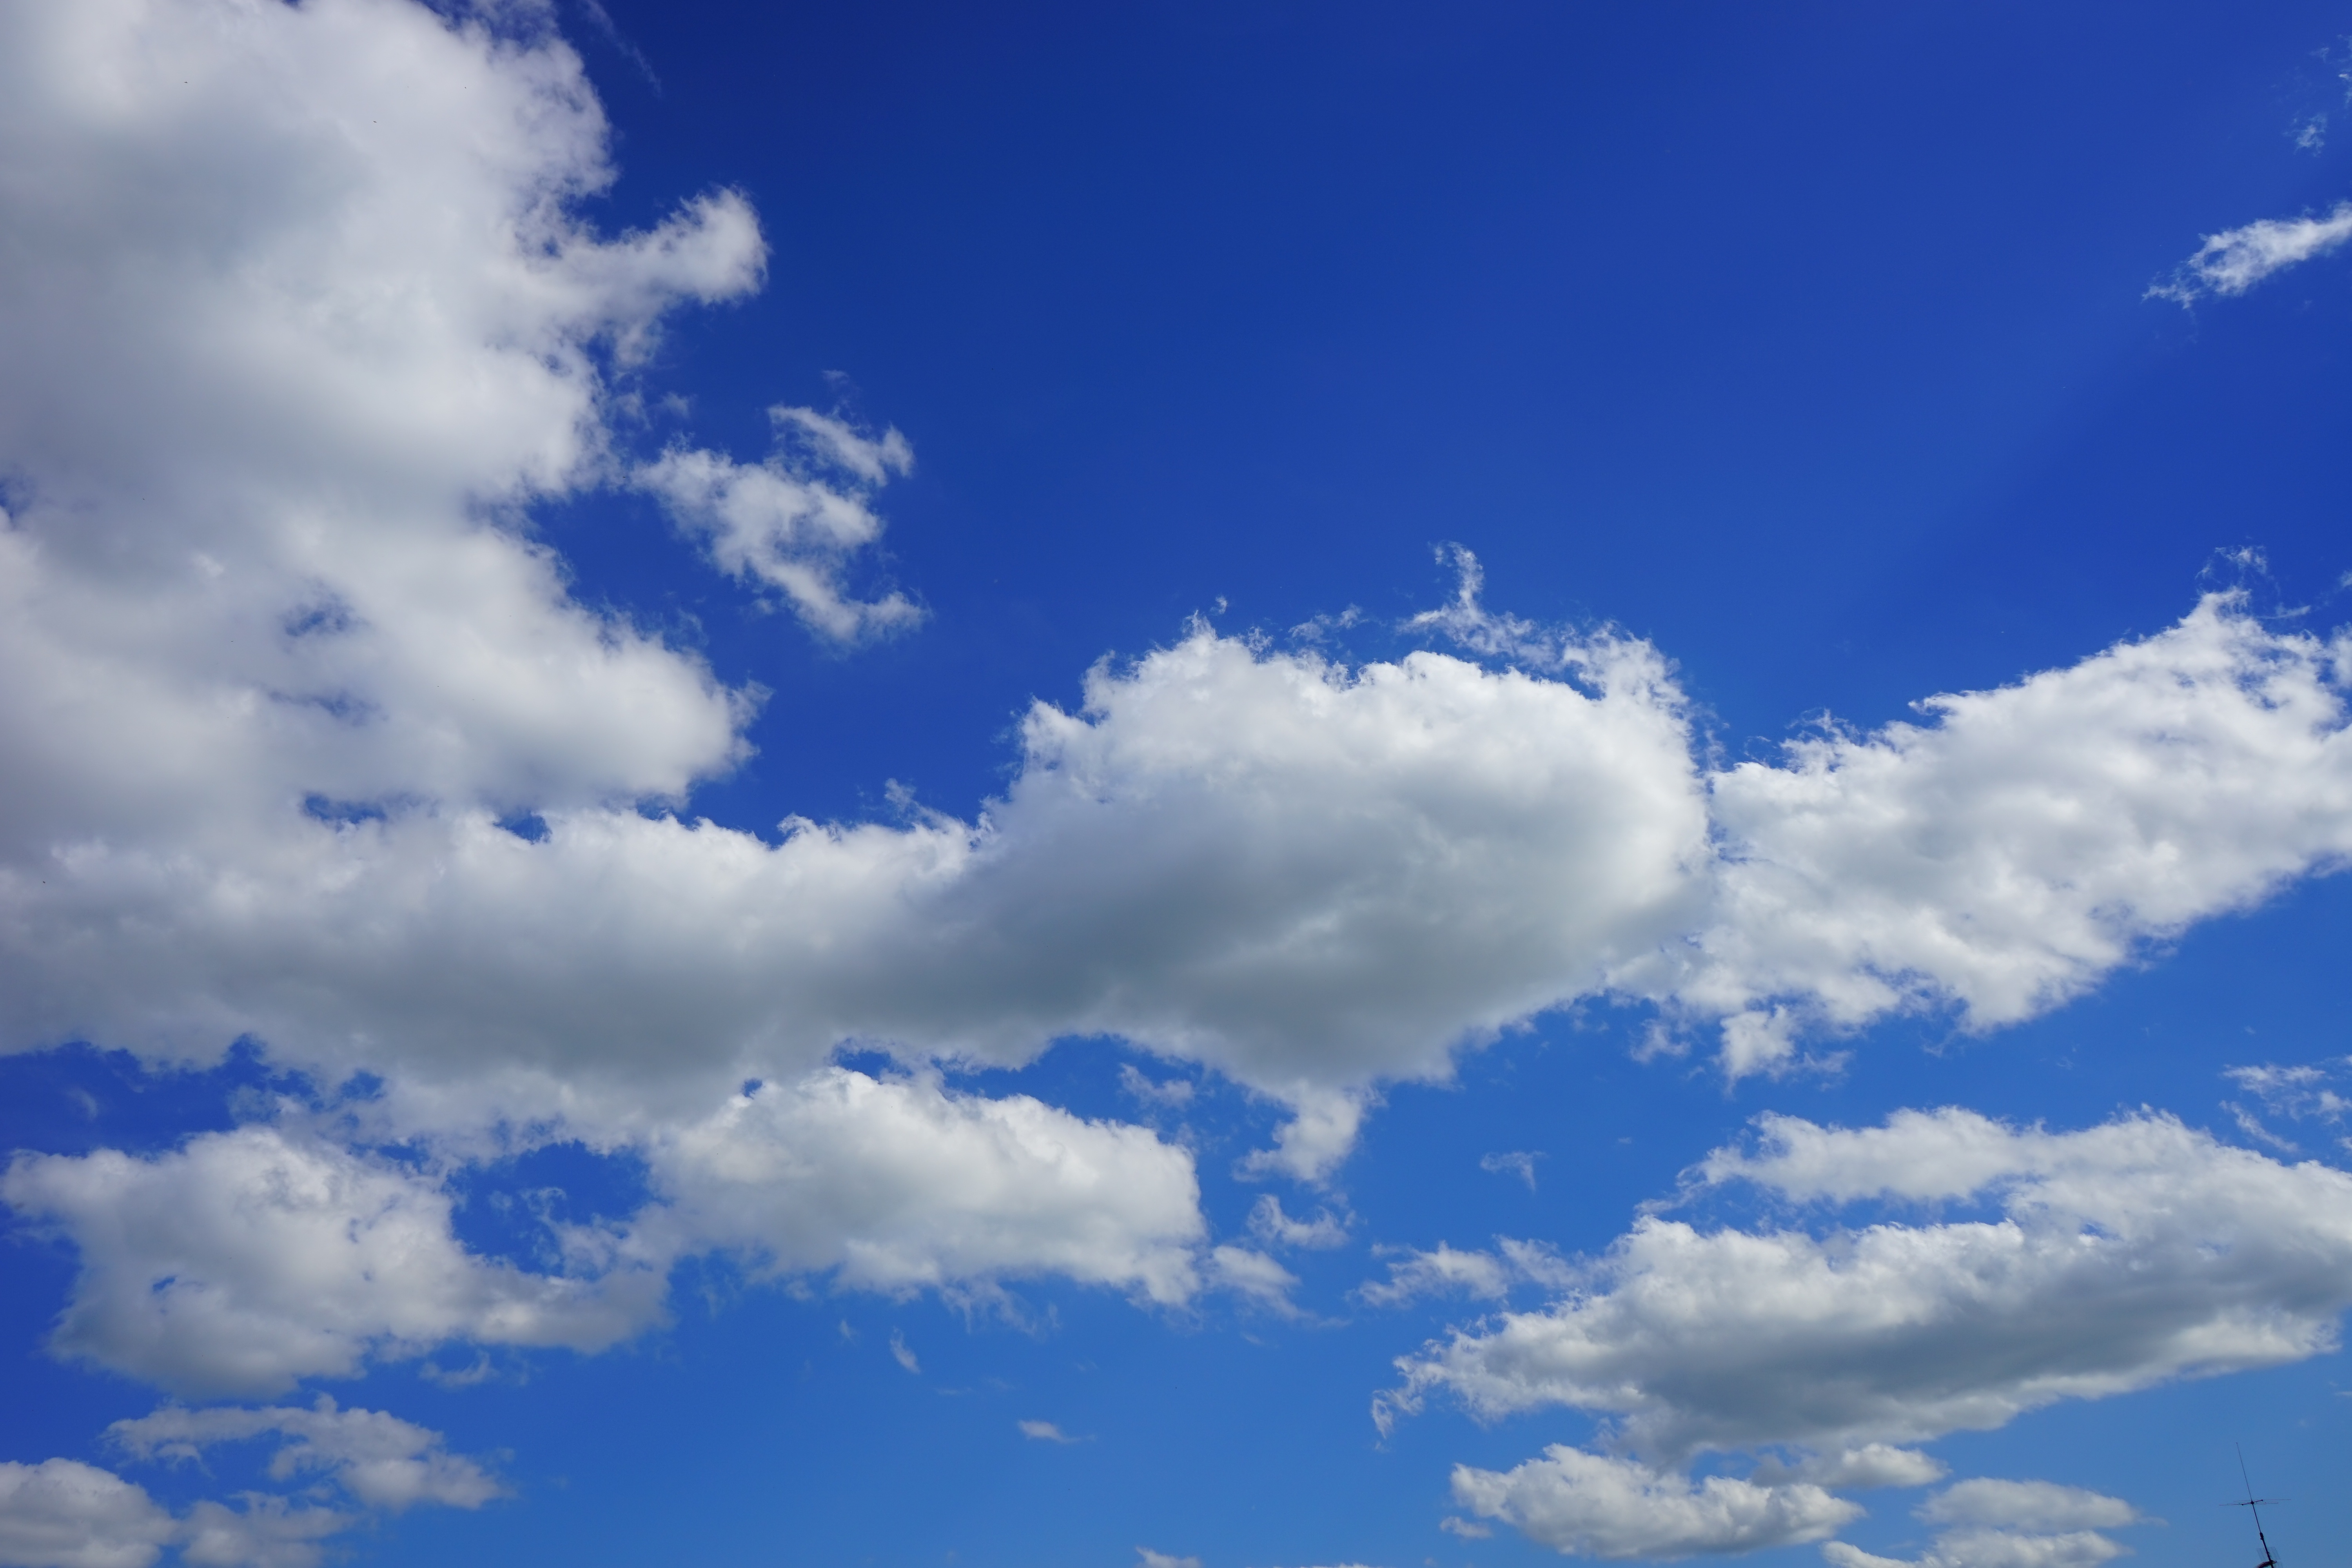
horizon, cloud, sky, white, sunlight, raindrop, atmosphere, daytime, cumulus, blue, clouds, summer day, meteorological phenomenon, summer clouds, atmosphere of earth